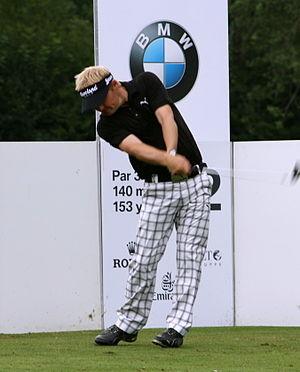
Søren Kjeldsen, né le 17 mai 1975 à Aalborg, est un golfeur danois.